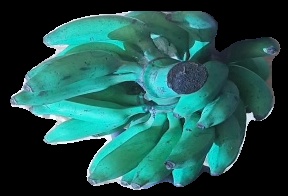
Variety: elakki-bale
Grade: grade3